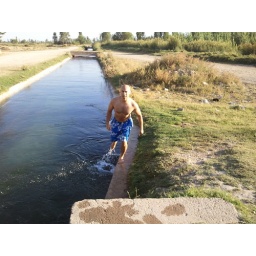
Swimming in natural lake and water channel